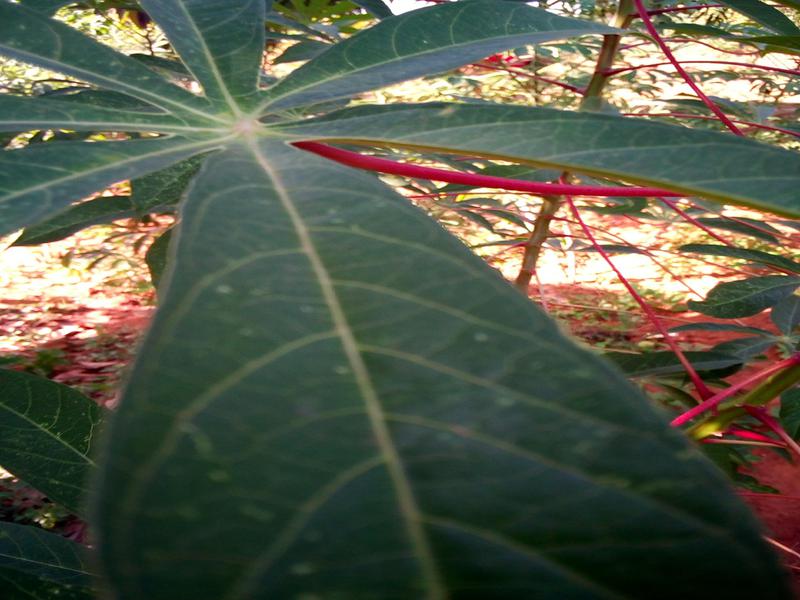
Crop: cassava
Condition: healthy